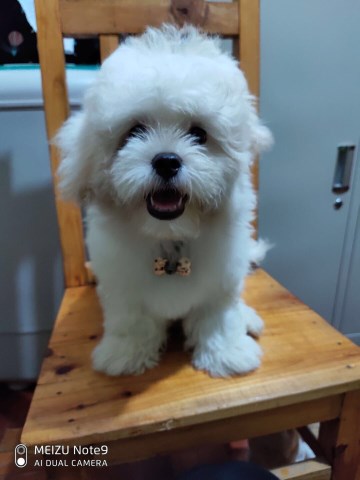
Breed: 3083-n000117-Bichon_Frise